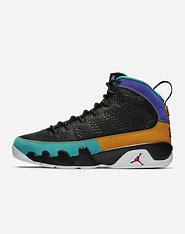
Brand: Jordan
Model: 9 Retro